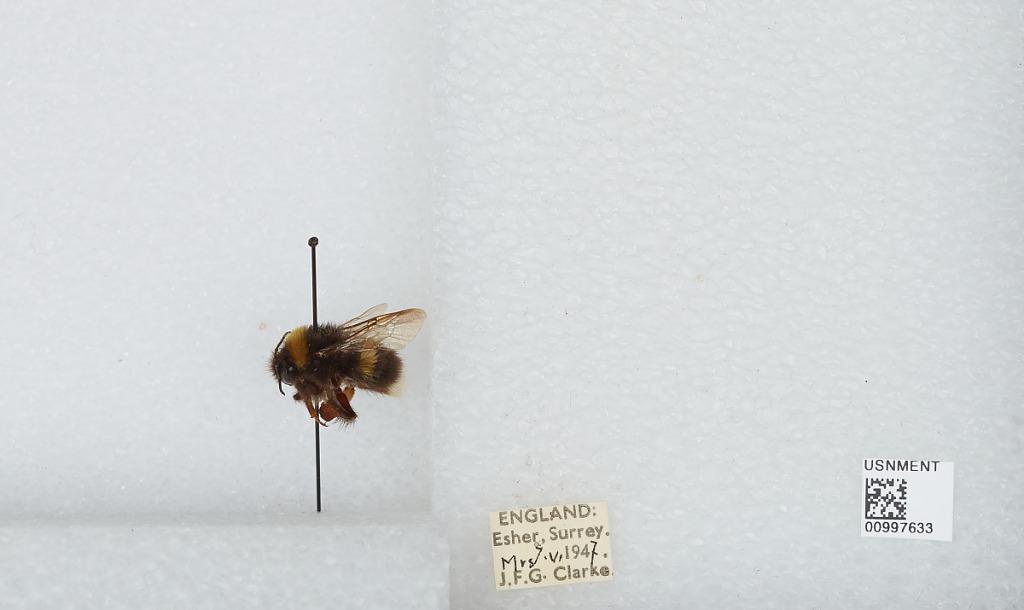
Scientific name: Bombus (Bombus) lucorum (Linnaeus)
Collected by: J. Clarke
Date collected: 1947-5-7
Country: United Kingdom
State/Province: England
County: Surrey
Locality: Esher
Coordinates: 51.3691, -0.365